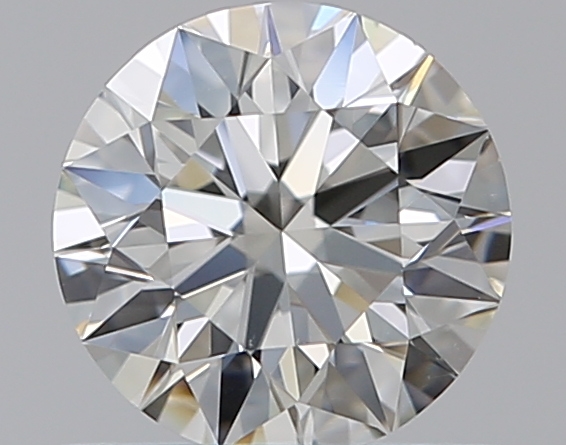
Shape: round
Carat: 0.56
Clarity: VS1
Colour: H
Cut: EX
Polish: EX
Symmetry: EX
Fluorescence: ST
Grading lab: GIA
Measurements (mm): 5.28 x 5.31 x 3.3